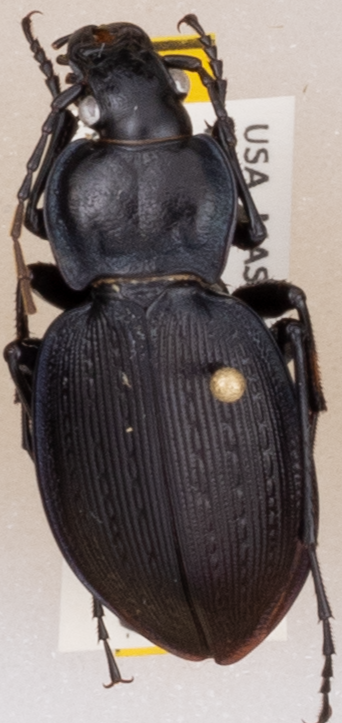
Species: Carabus goryi
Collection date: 2021-06-09
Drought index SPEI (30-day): -1.28
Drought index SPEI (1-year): -1.45
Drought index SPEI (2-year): -1.45